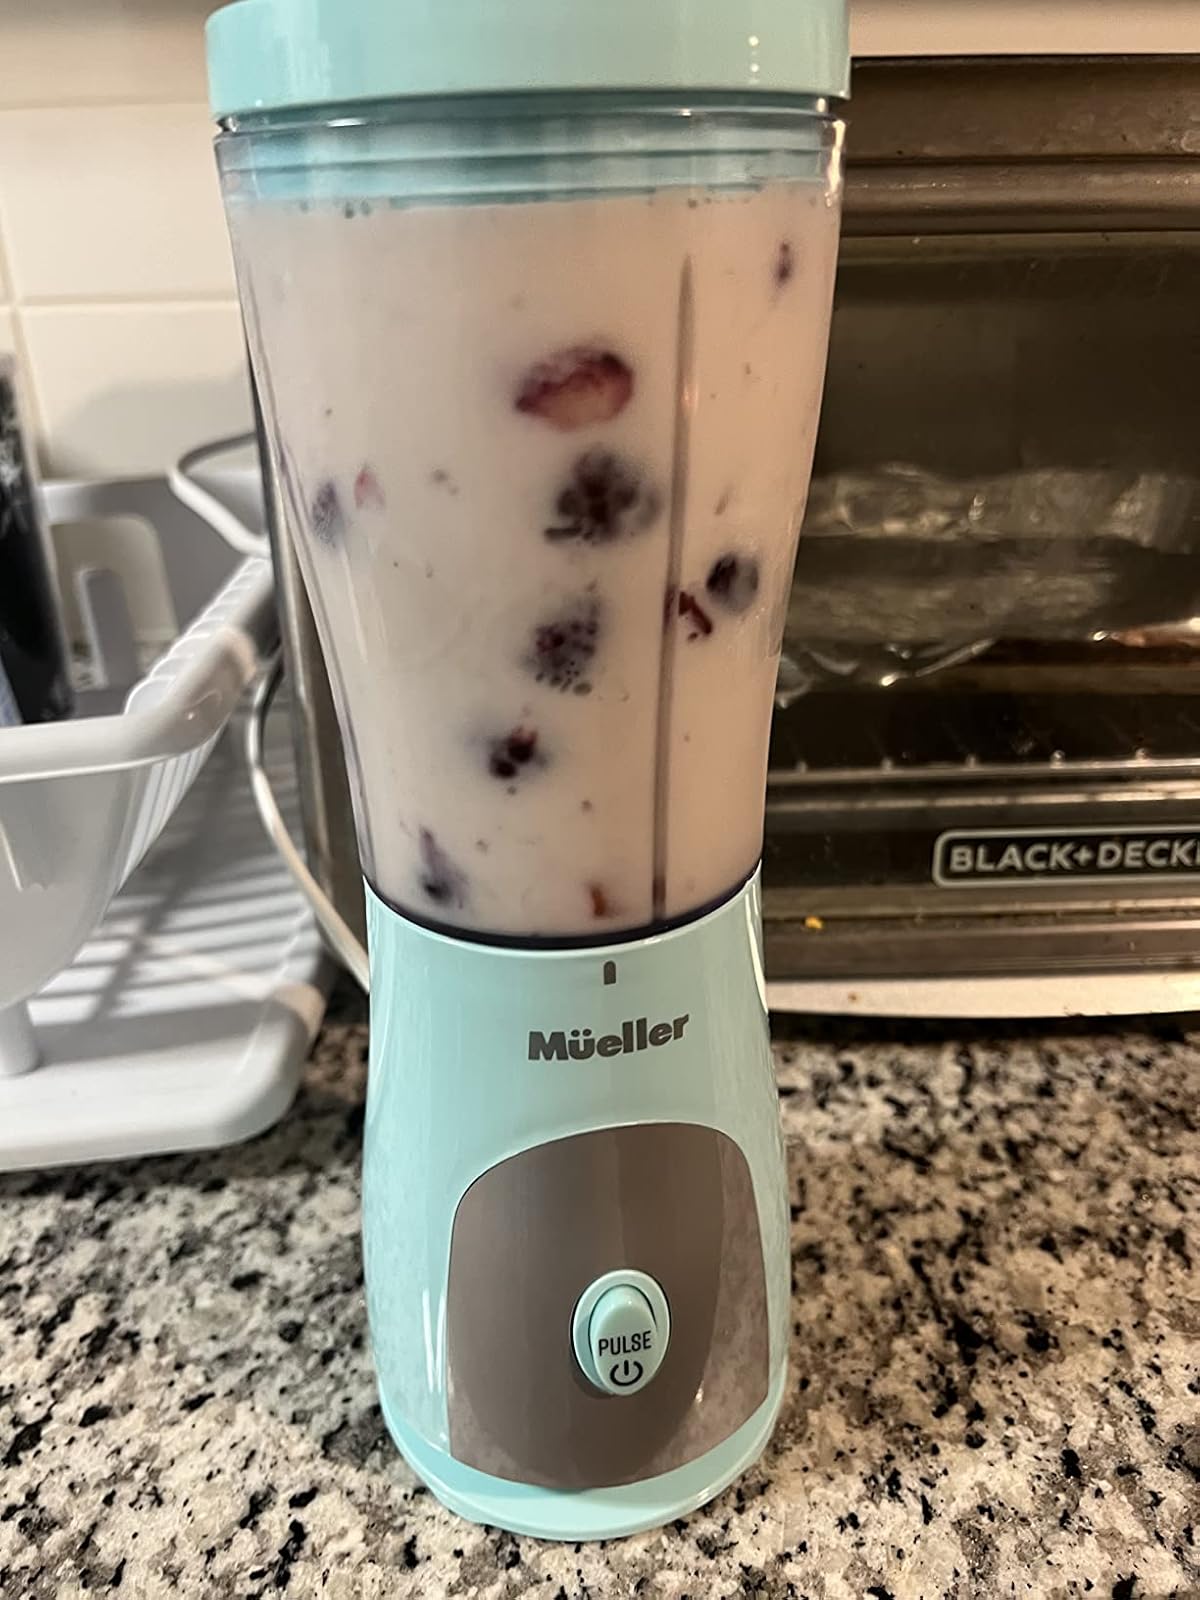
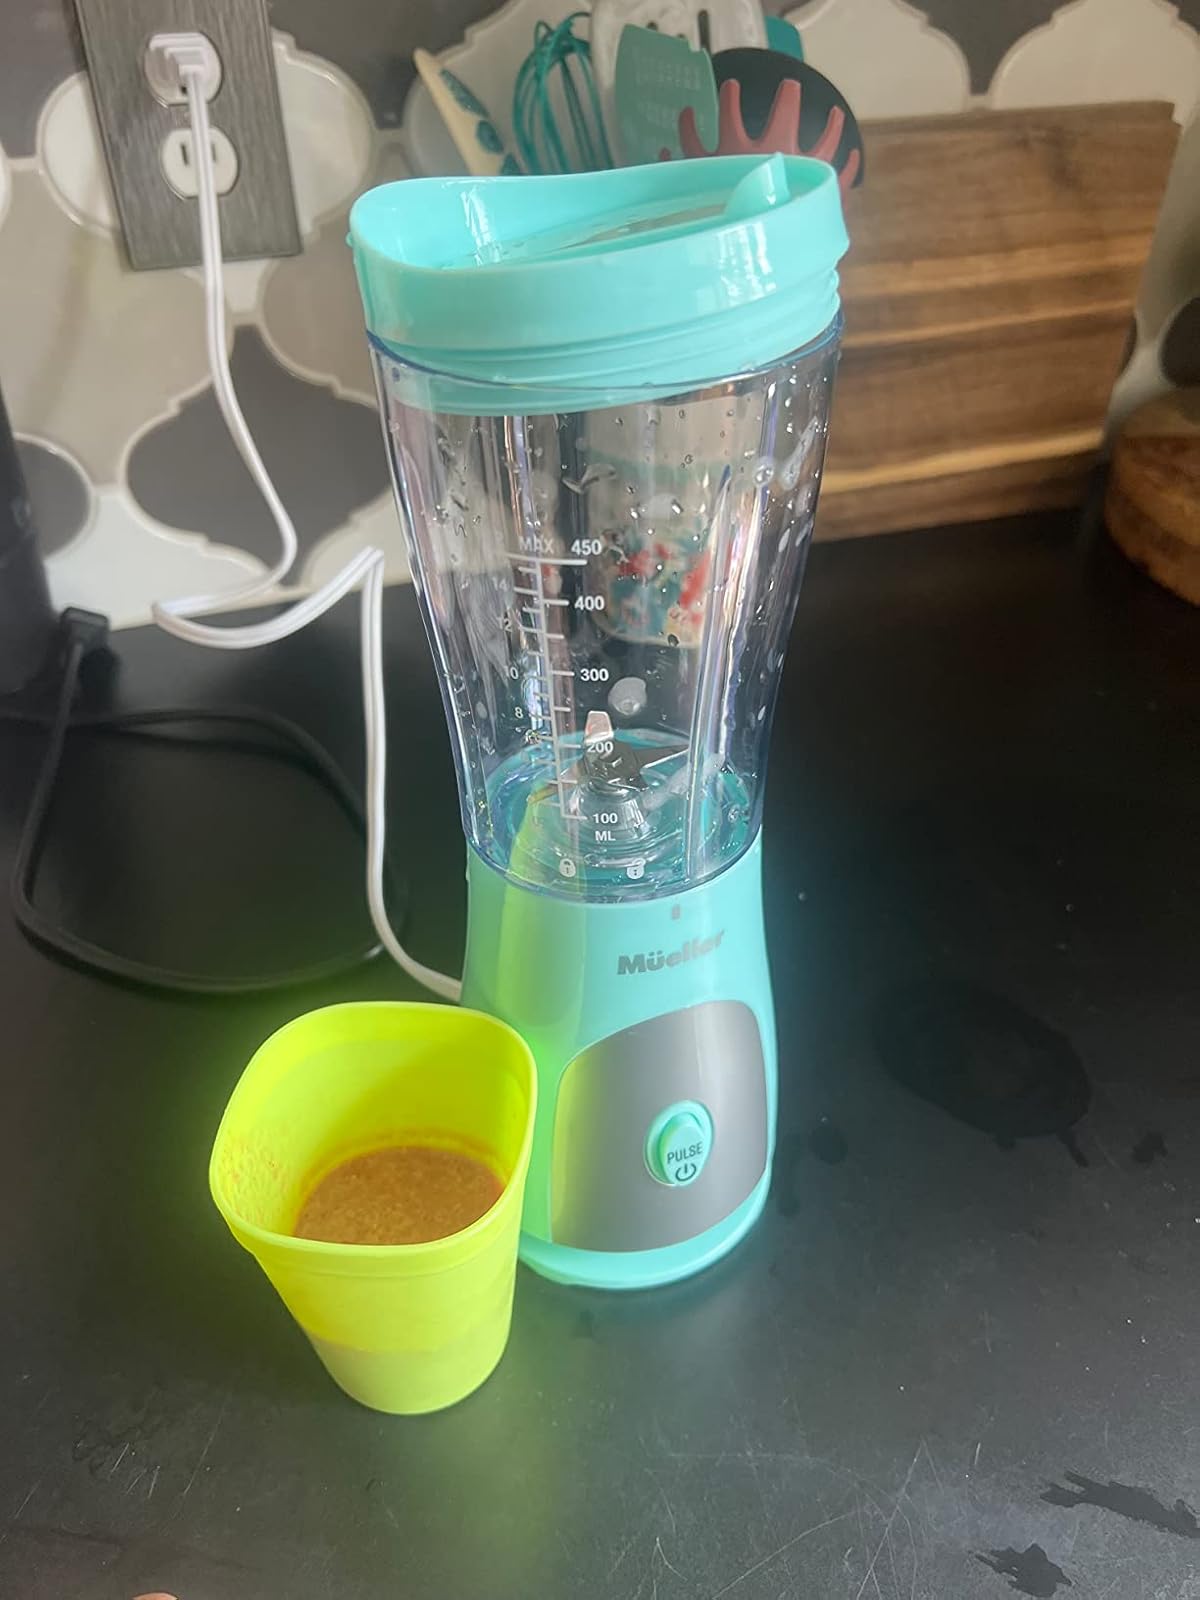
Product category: items_blender
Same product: yes